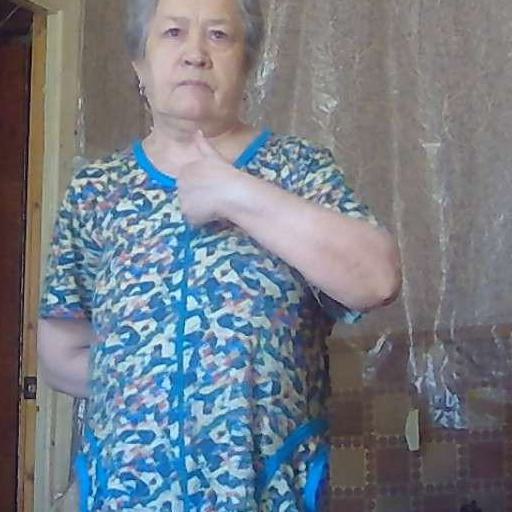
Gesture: like